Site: brandenburg
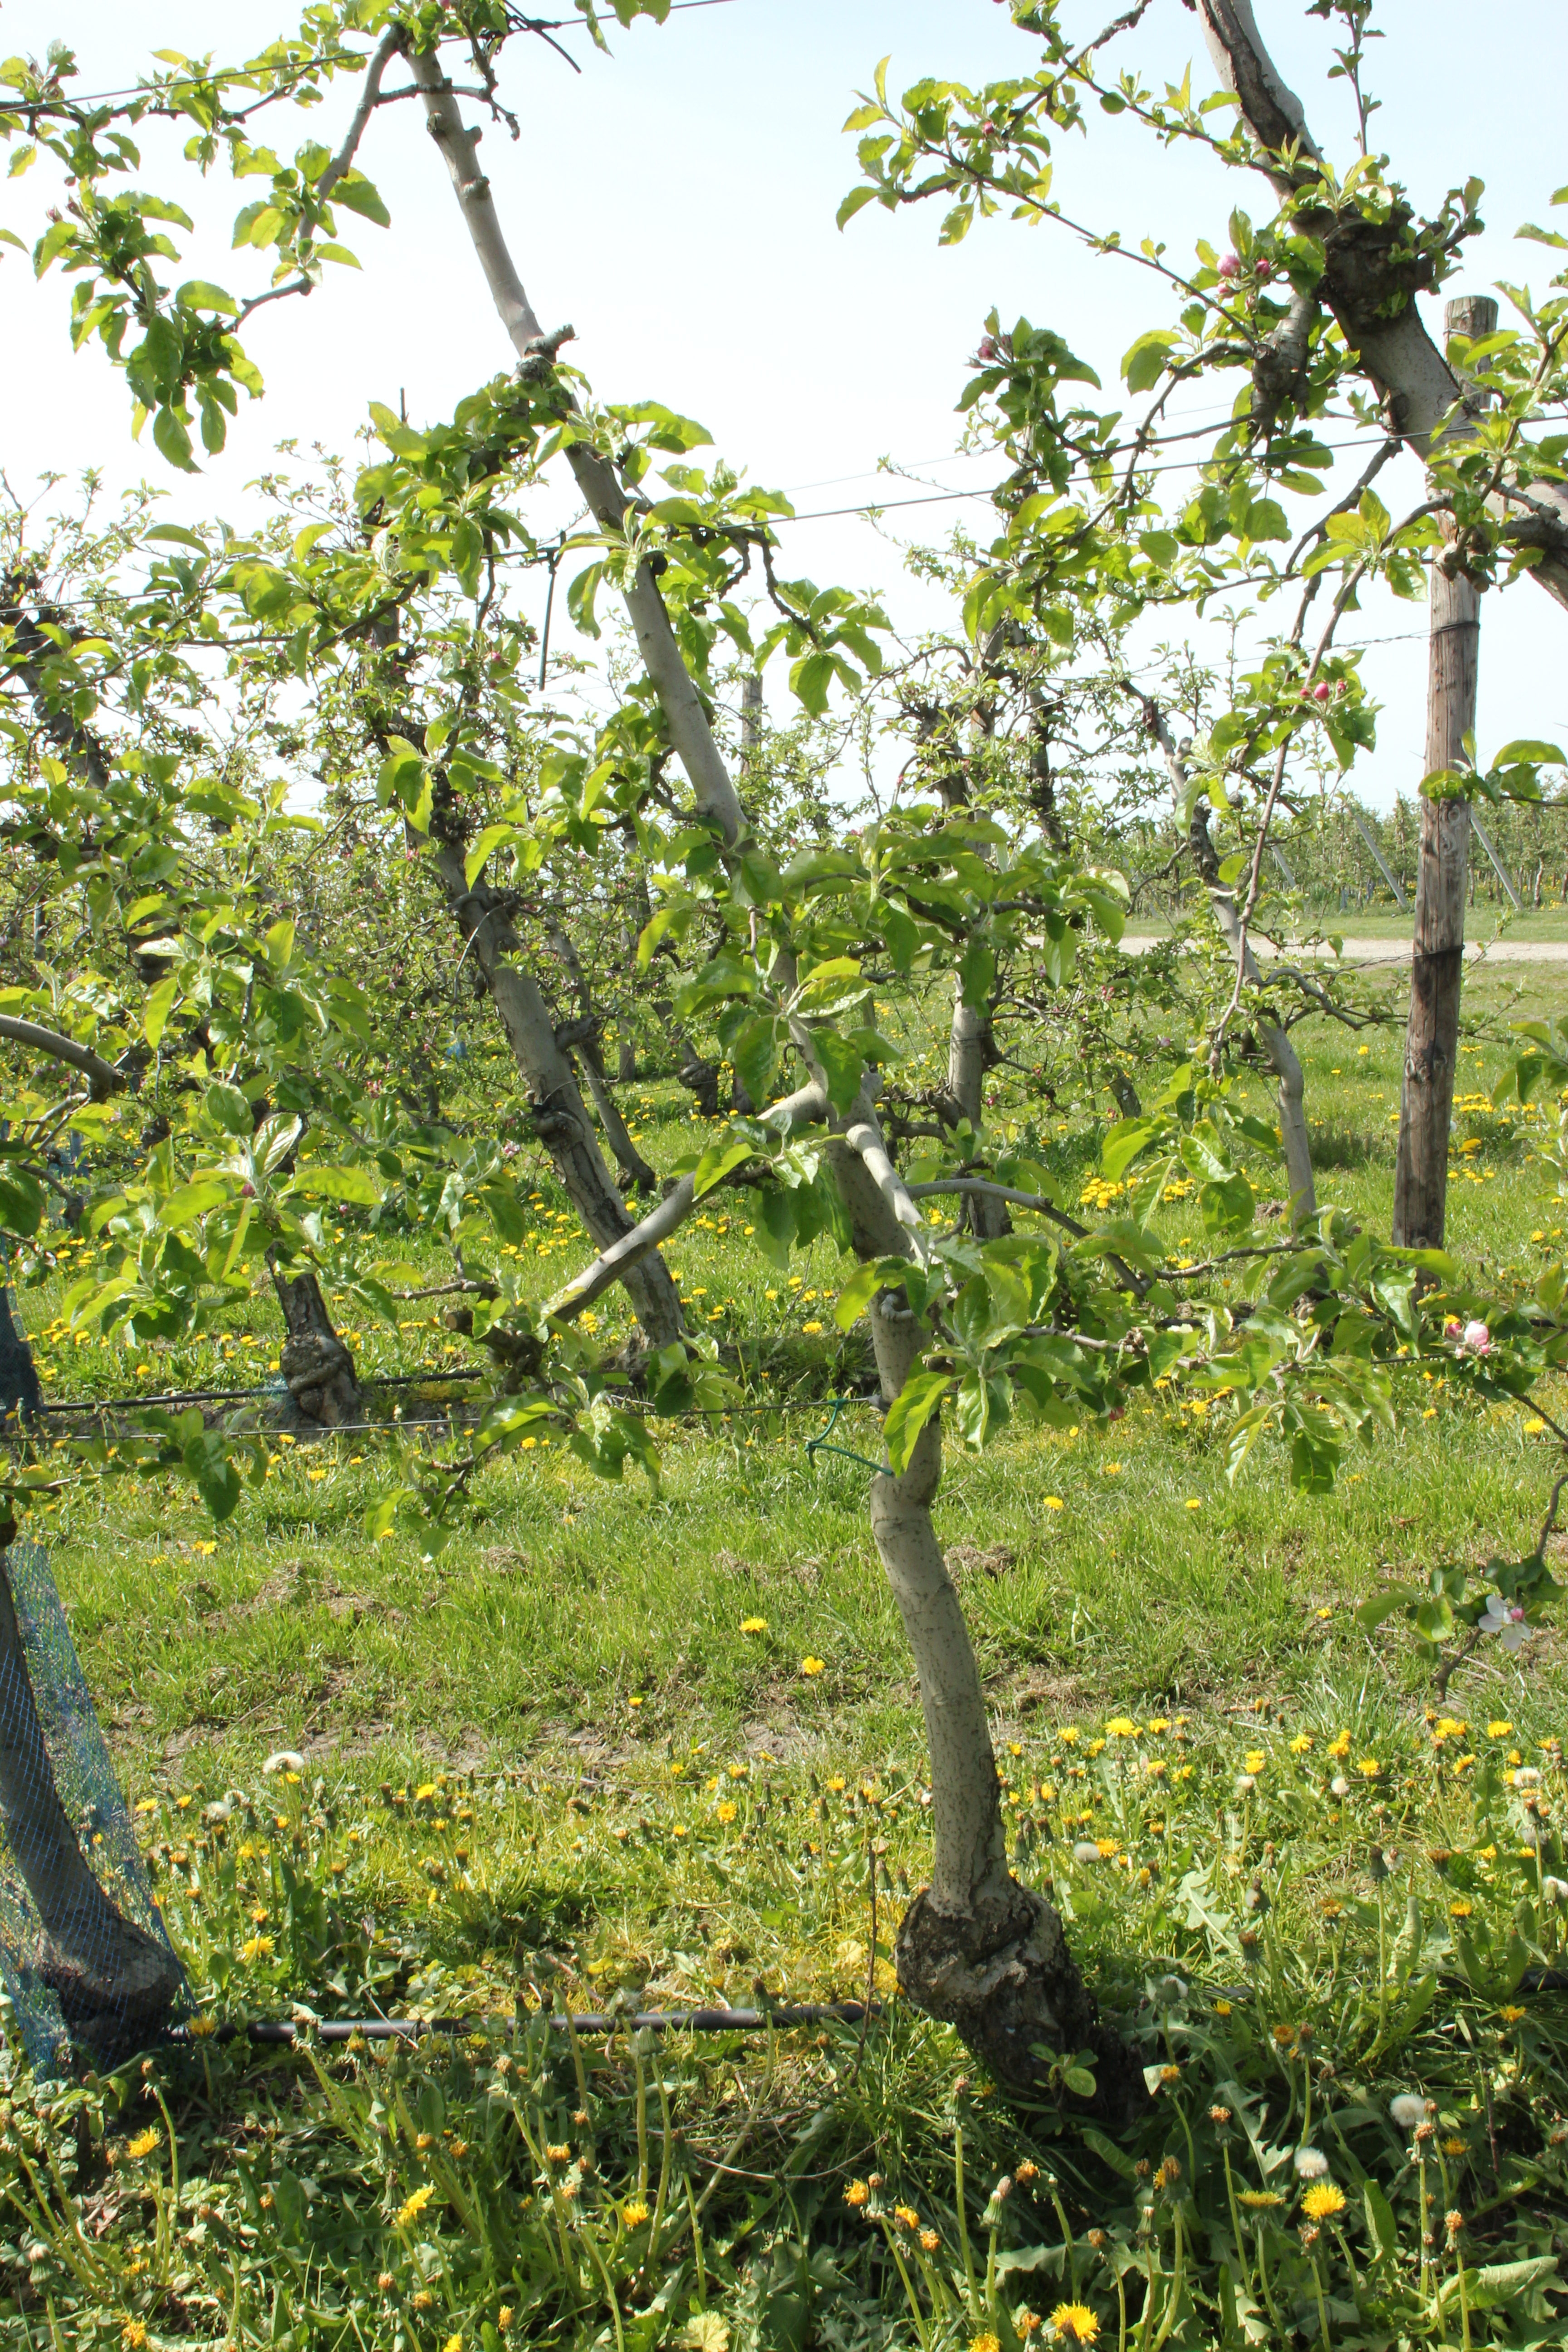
Growth stage (BBCH 60): Flowering